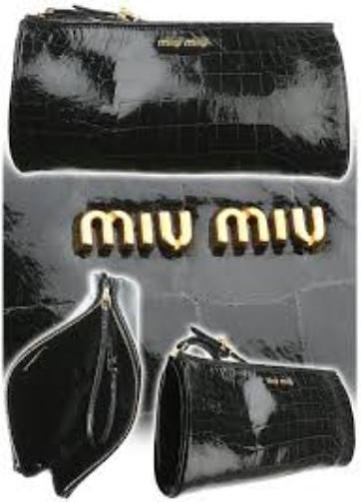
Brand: miu miu
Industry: Clothes